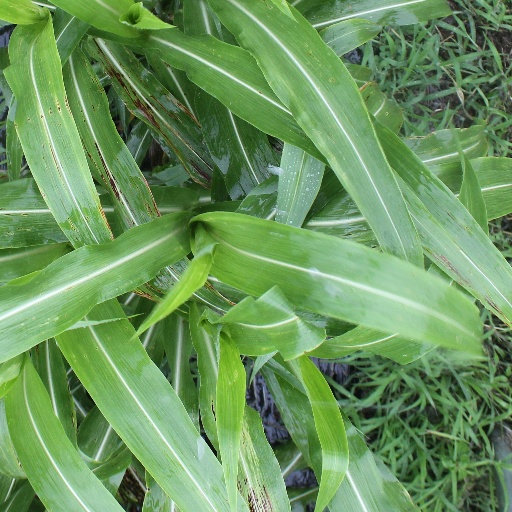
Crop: sorghum